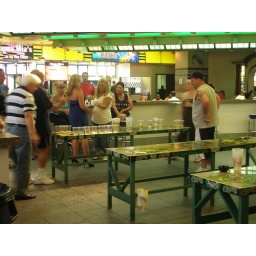
One of the funniest games I have ever seen! Throwing golf balls in cups of beer! August 20, 2008.